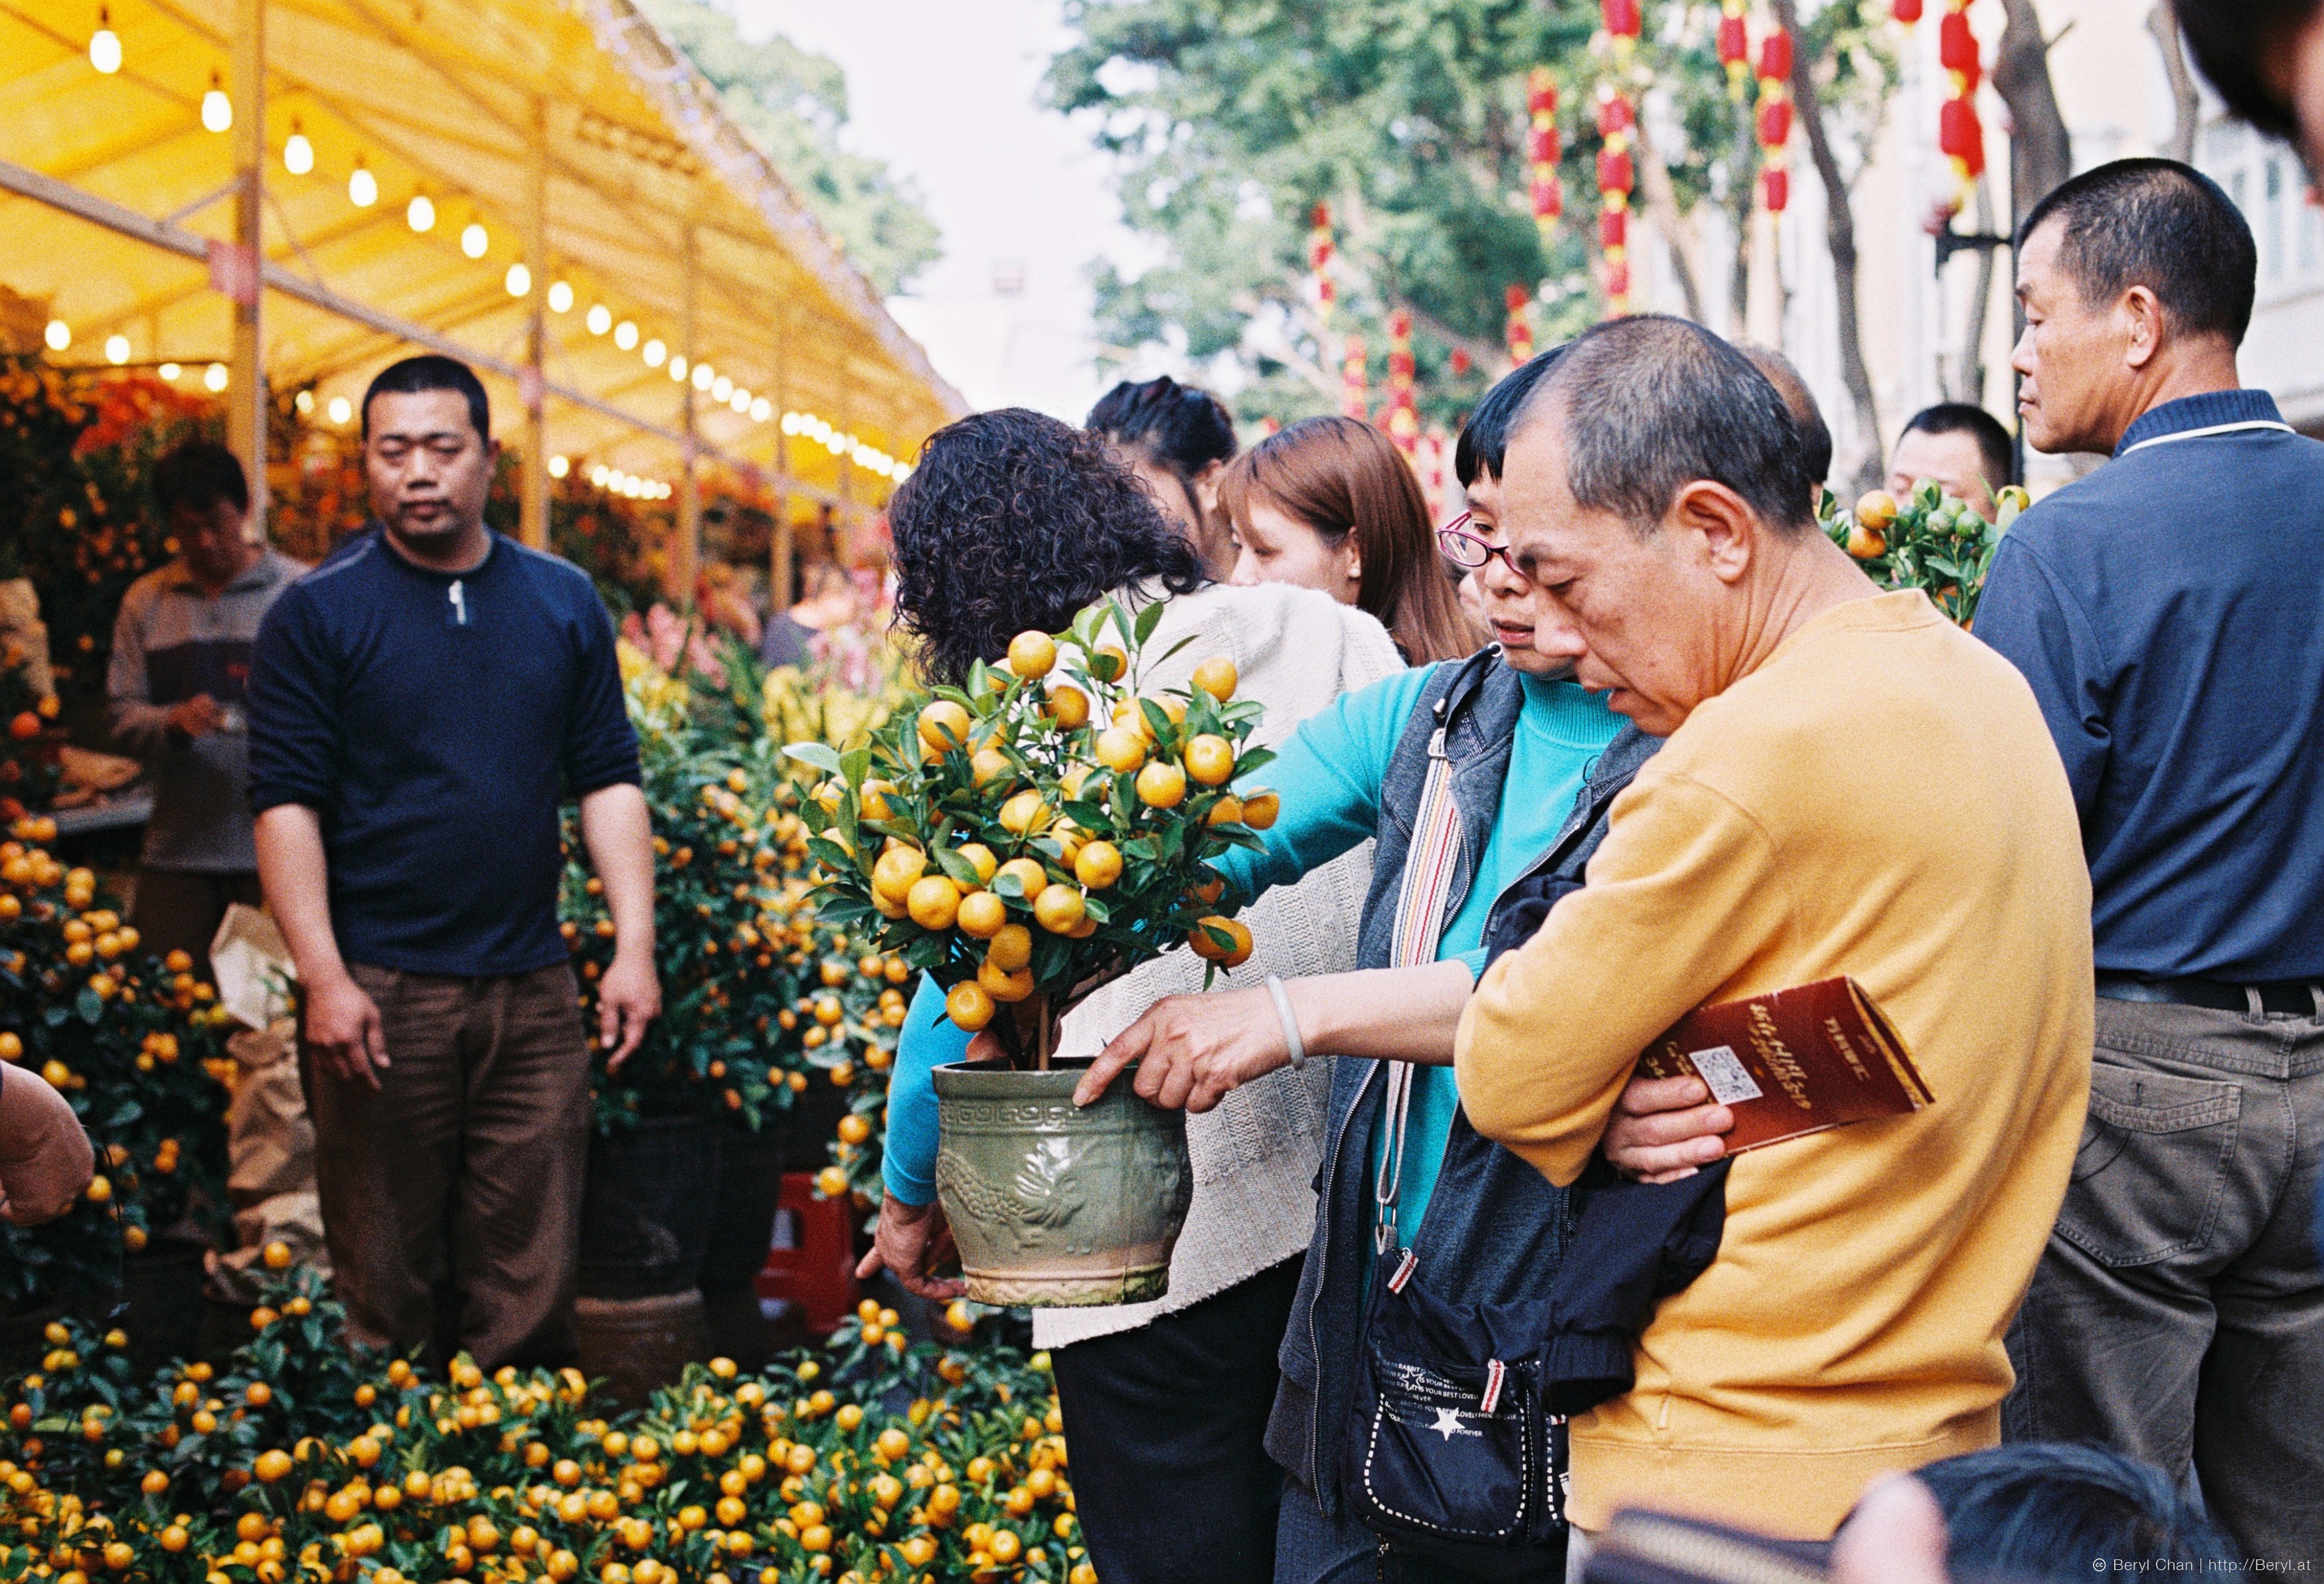
people, street, flower, urban, film, crowd, slr, chinese, nikon, face, ceremony, candid, happy, newyear, agfa, documentary, nikonf3, agfavistaplus200, snap, snapshots, f3, chinesenewyear